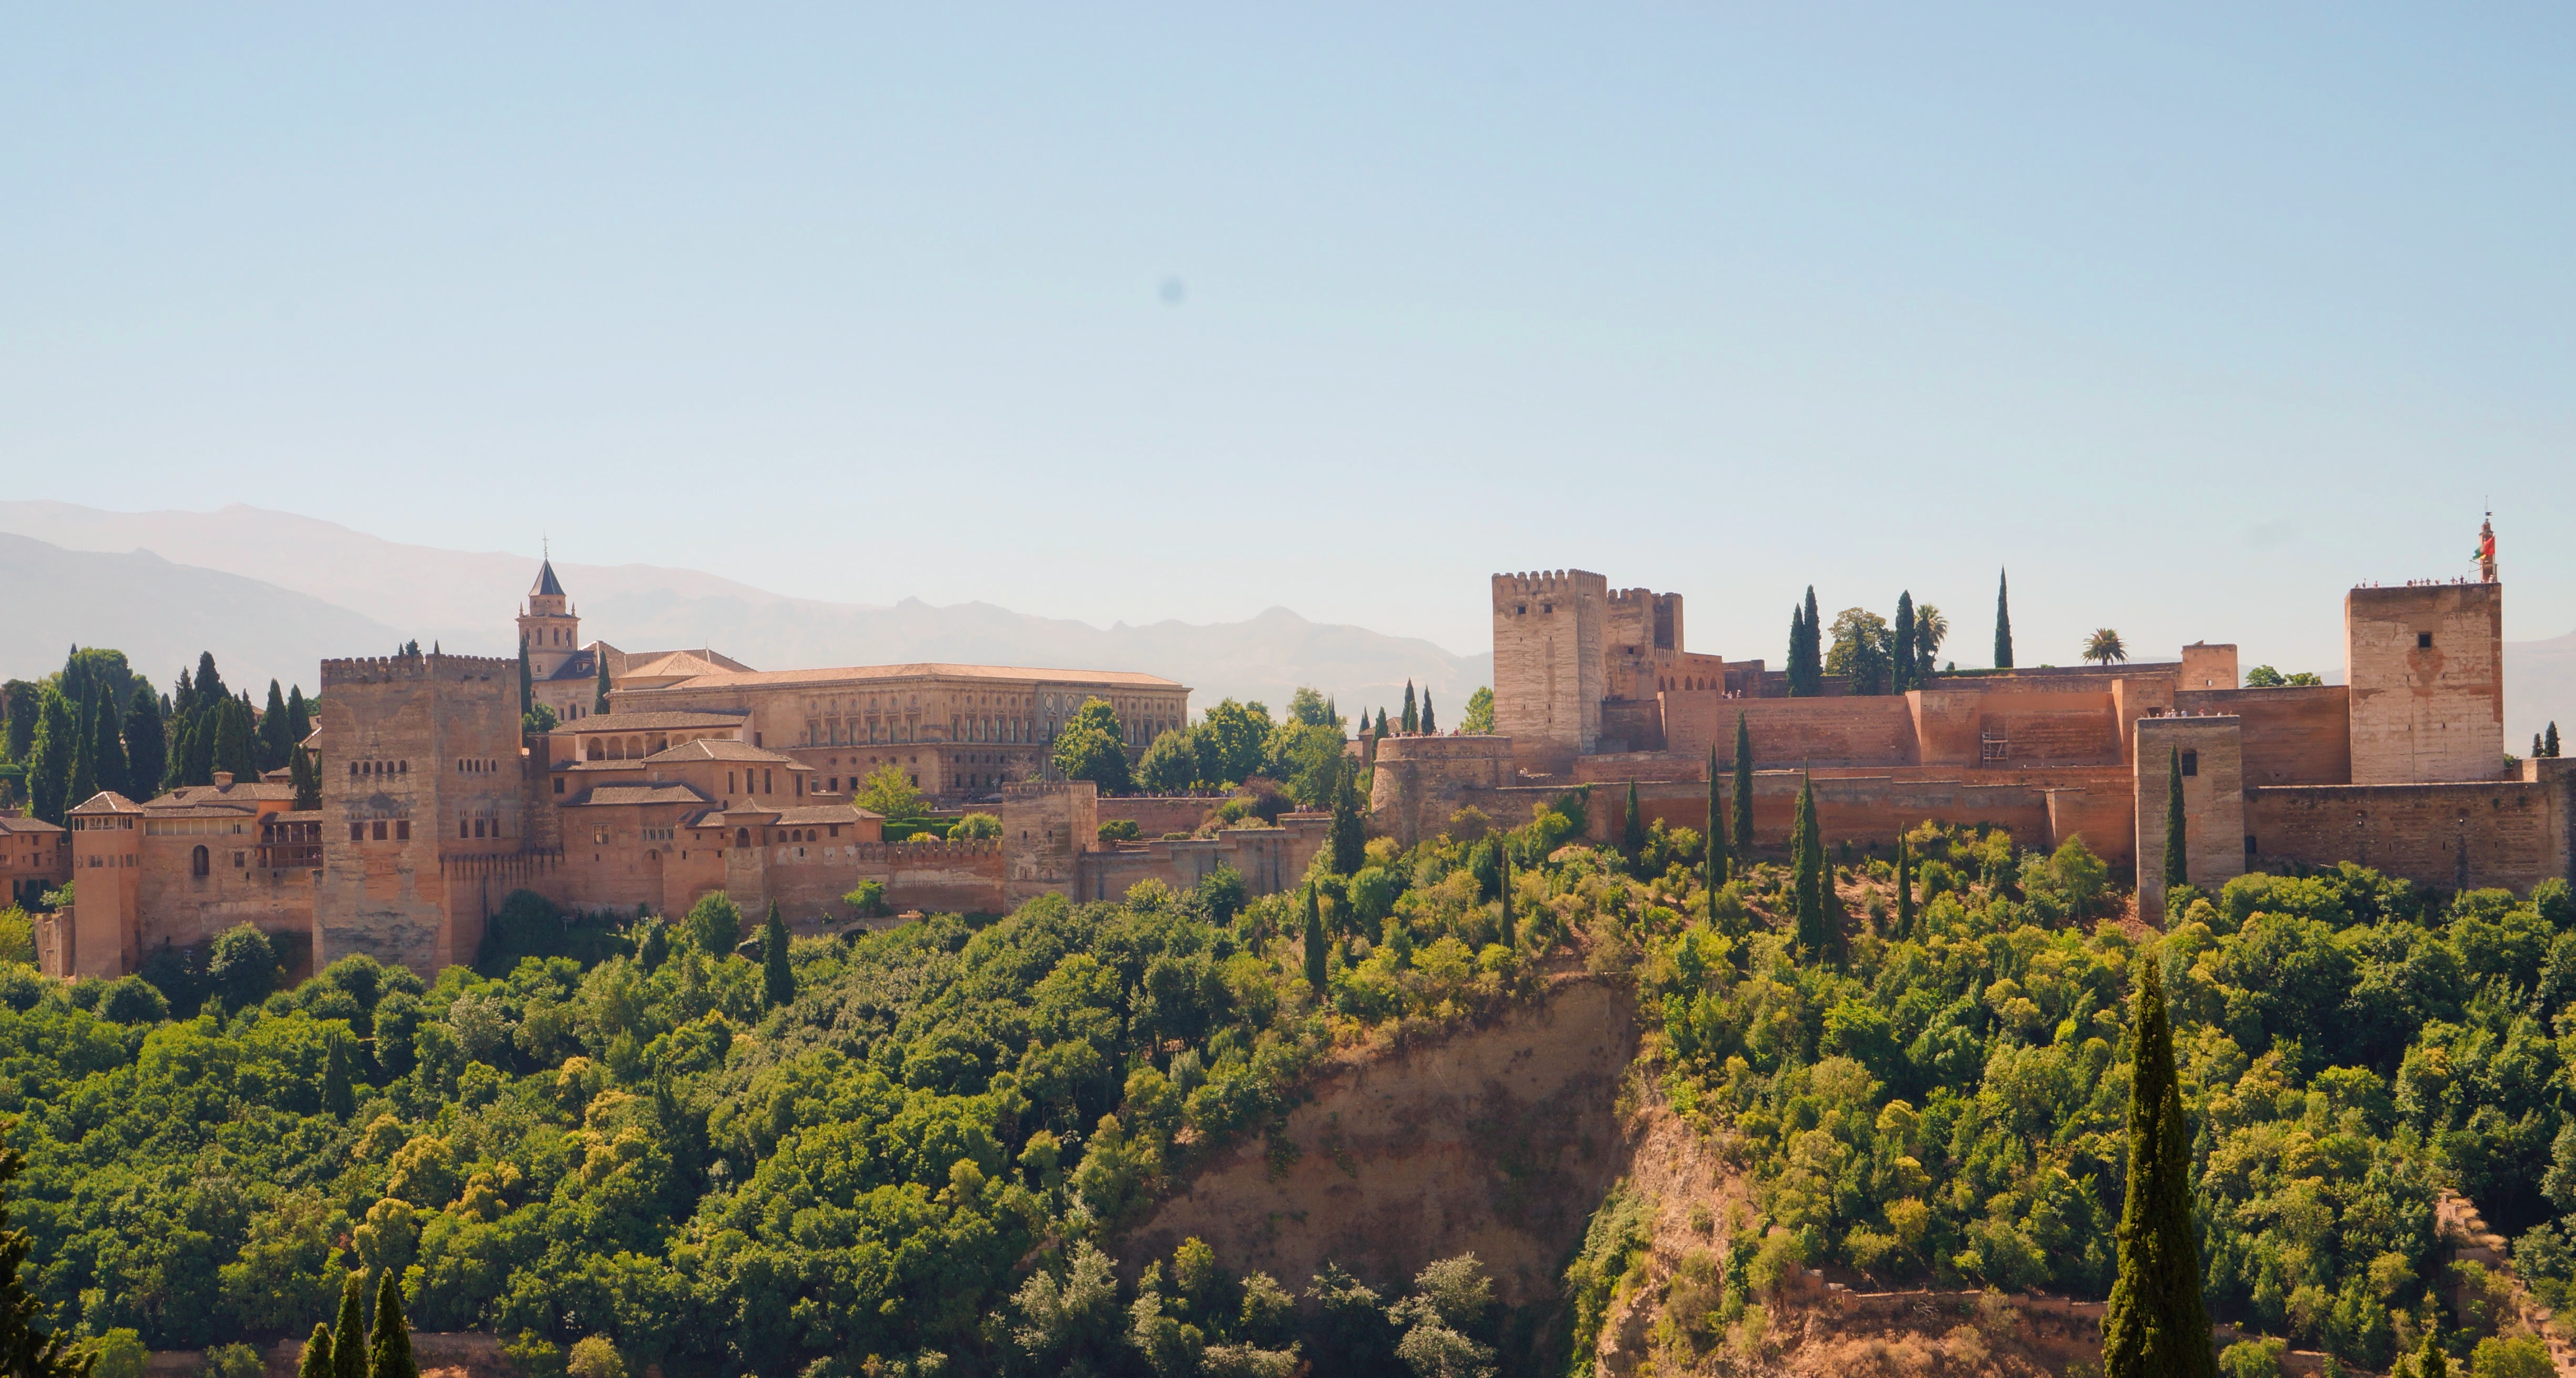
skyline, town, cityscape, panorama, village, castle, landmark, fortification, tourism, unesco world heritage site, historic site, human settlement